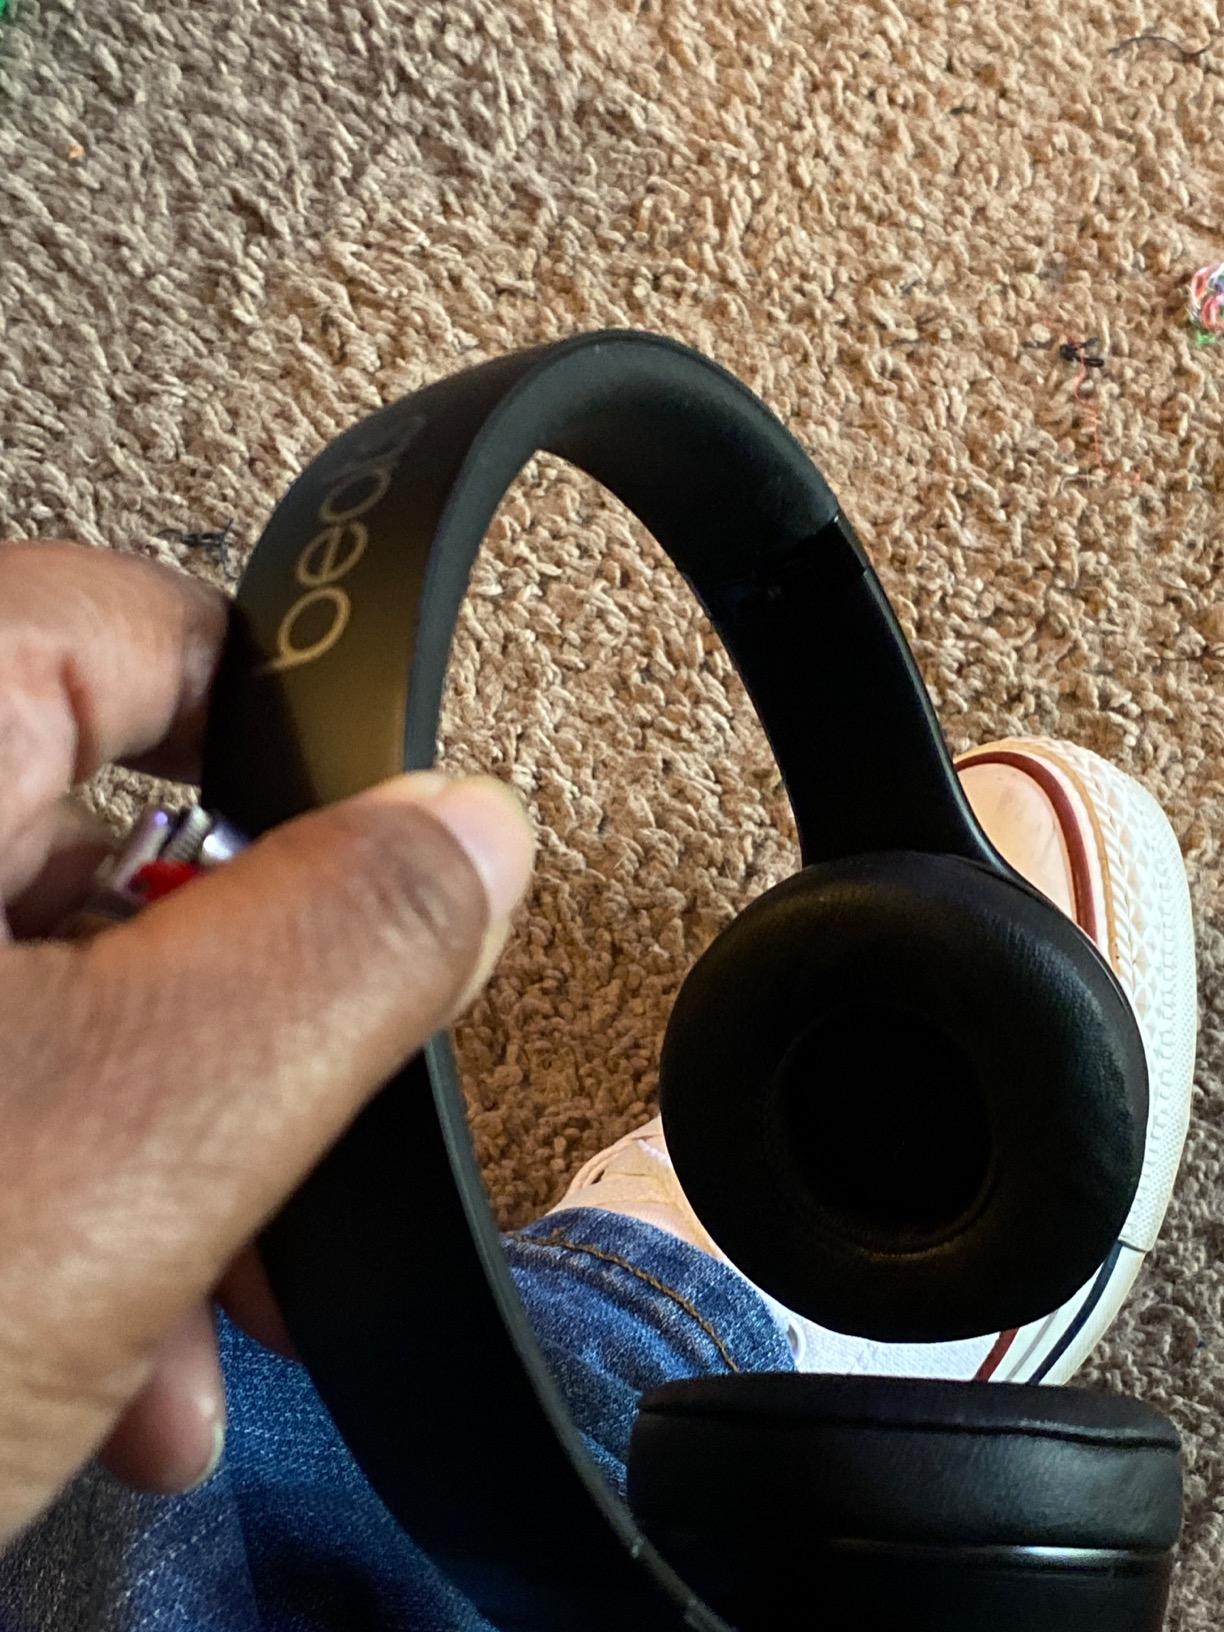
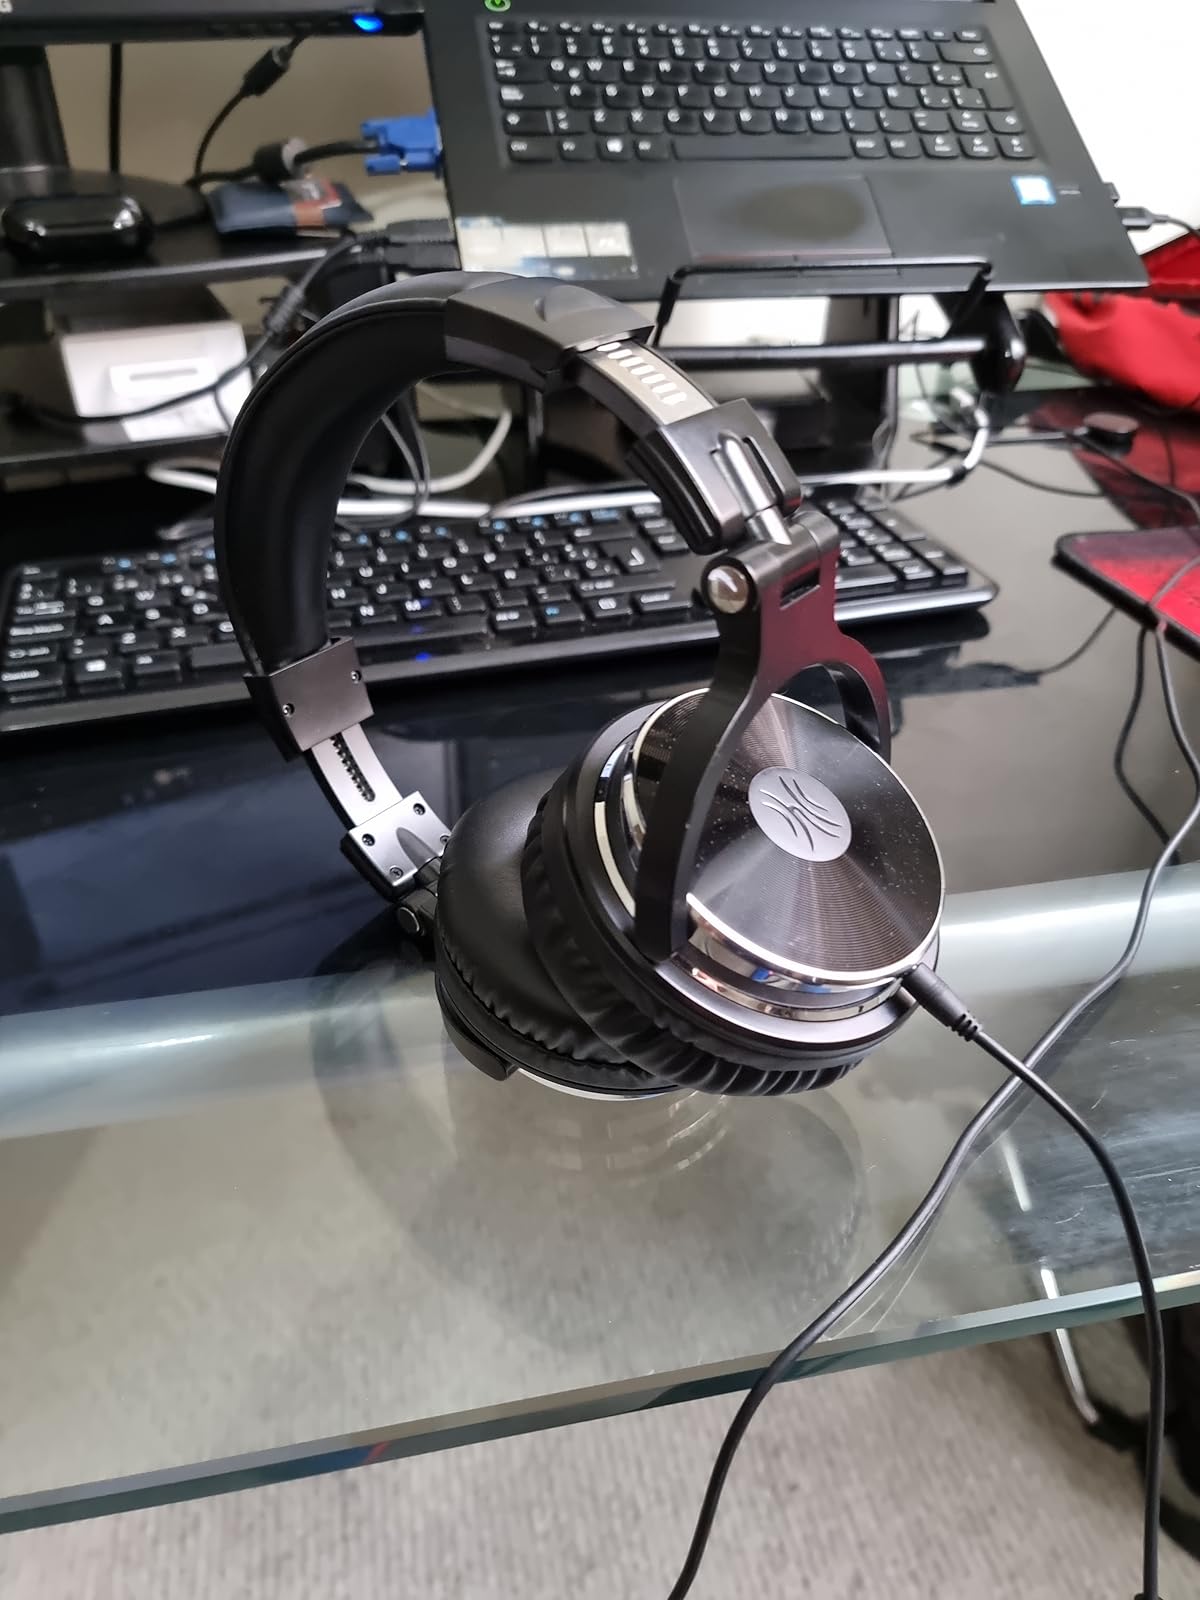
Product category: headphones
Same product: no